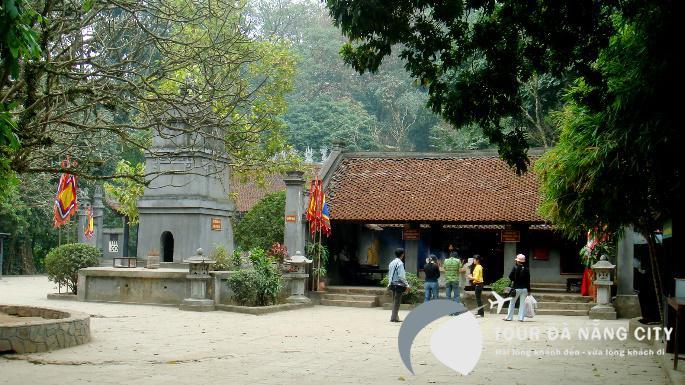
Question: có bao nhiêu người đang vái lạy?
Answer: hai người